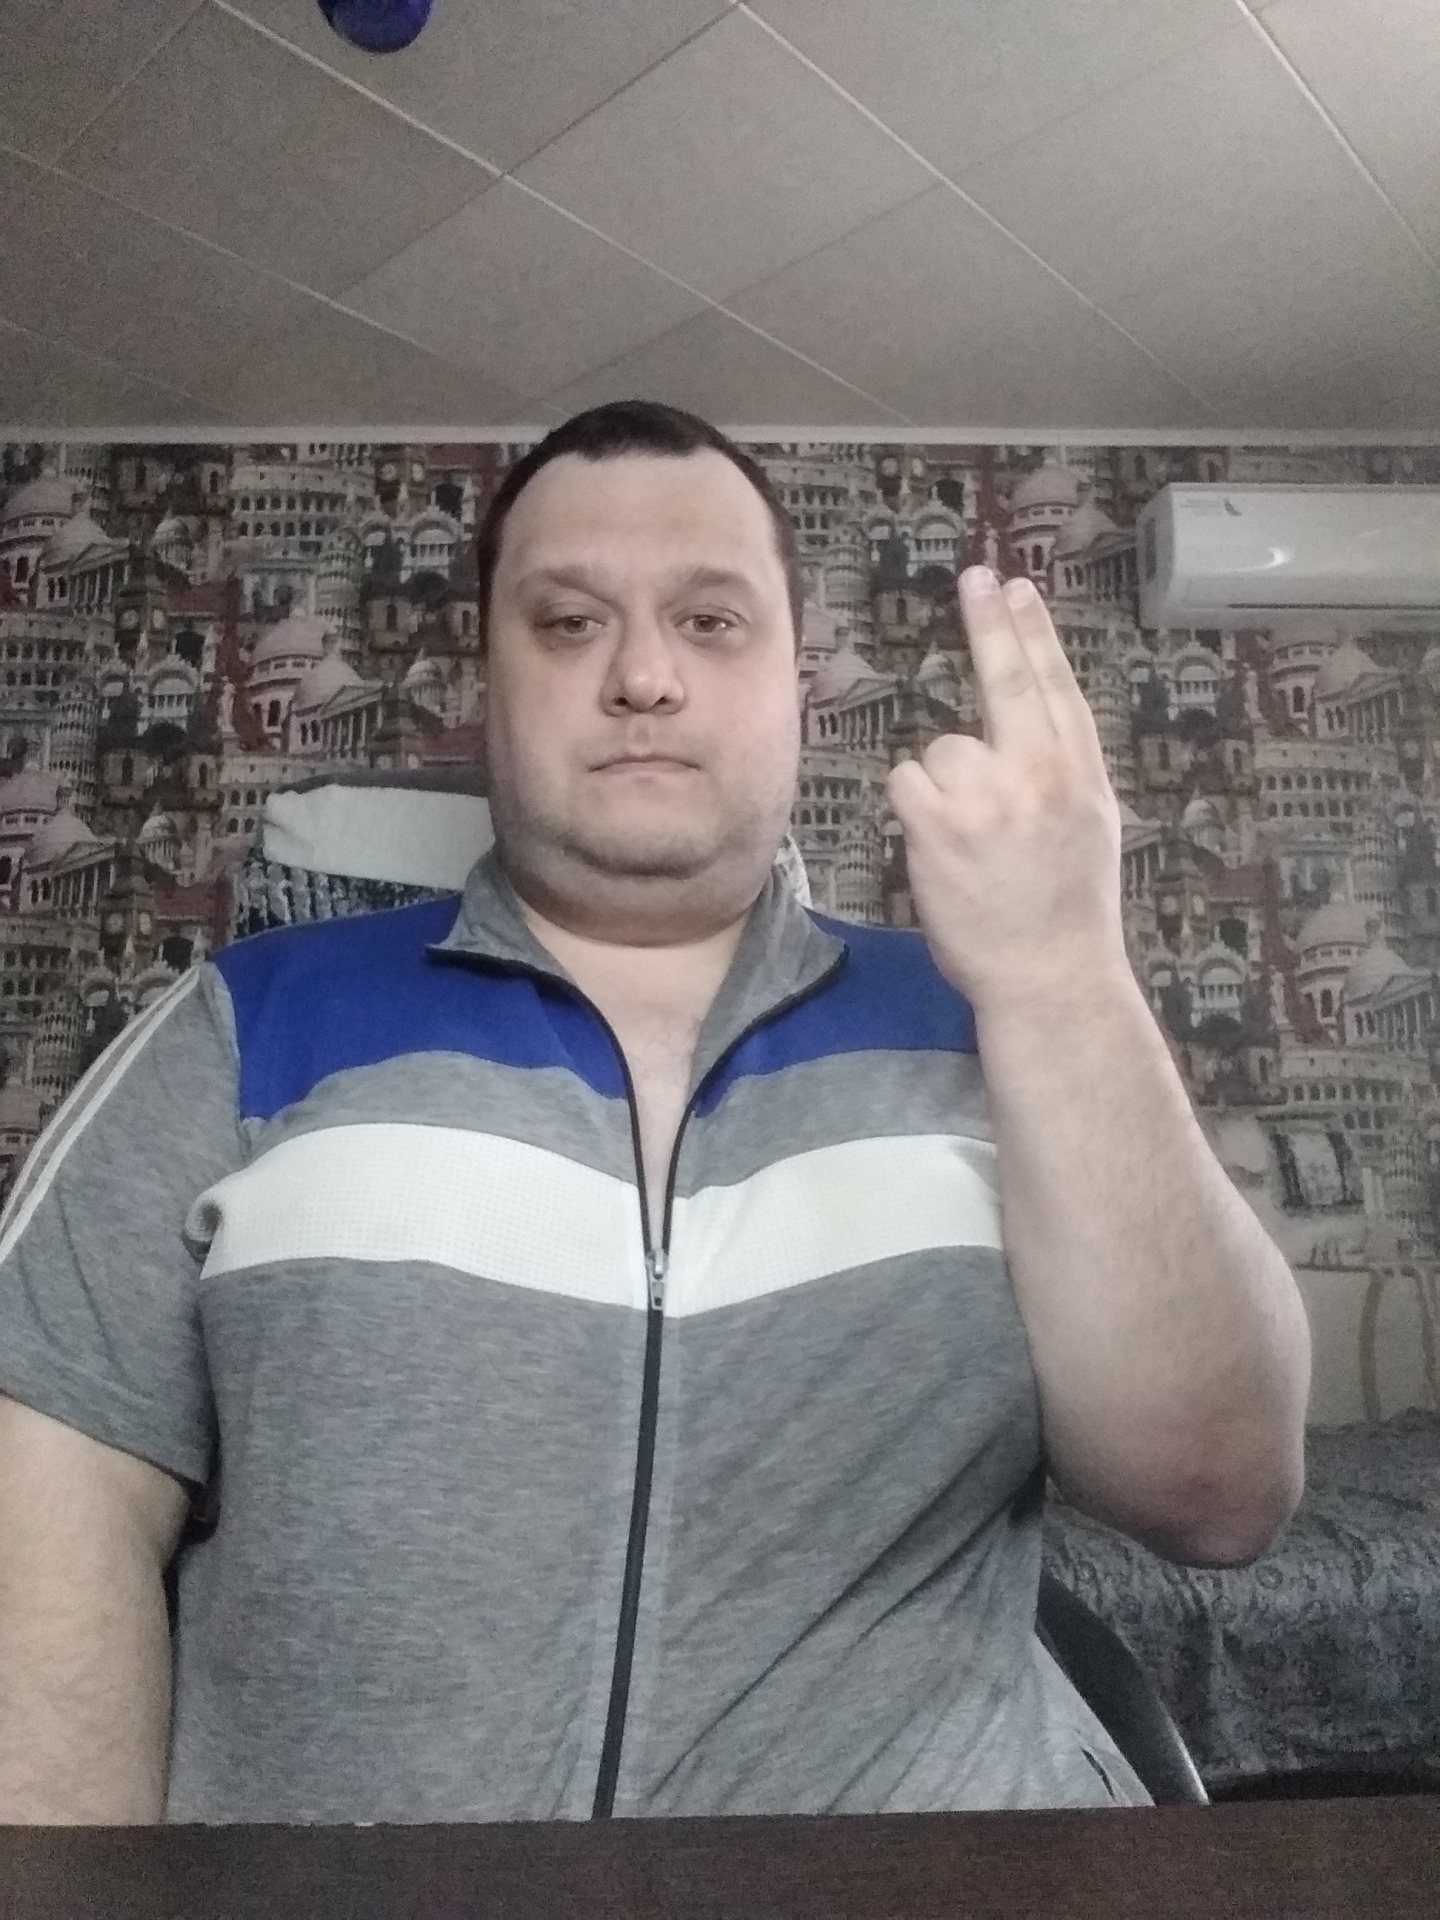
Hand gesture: two_up_inverted